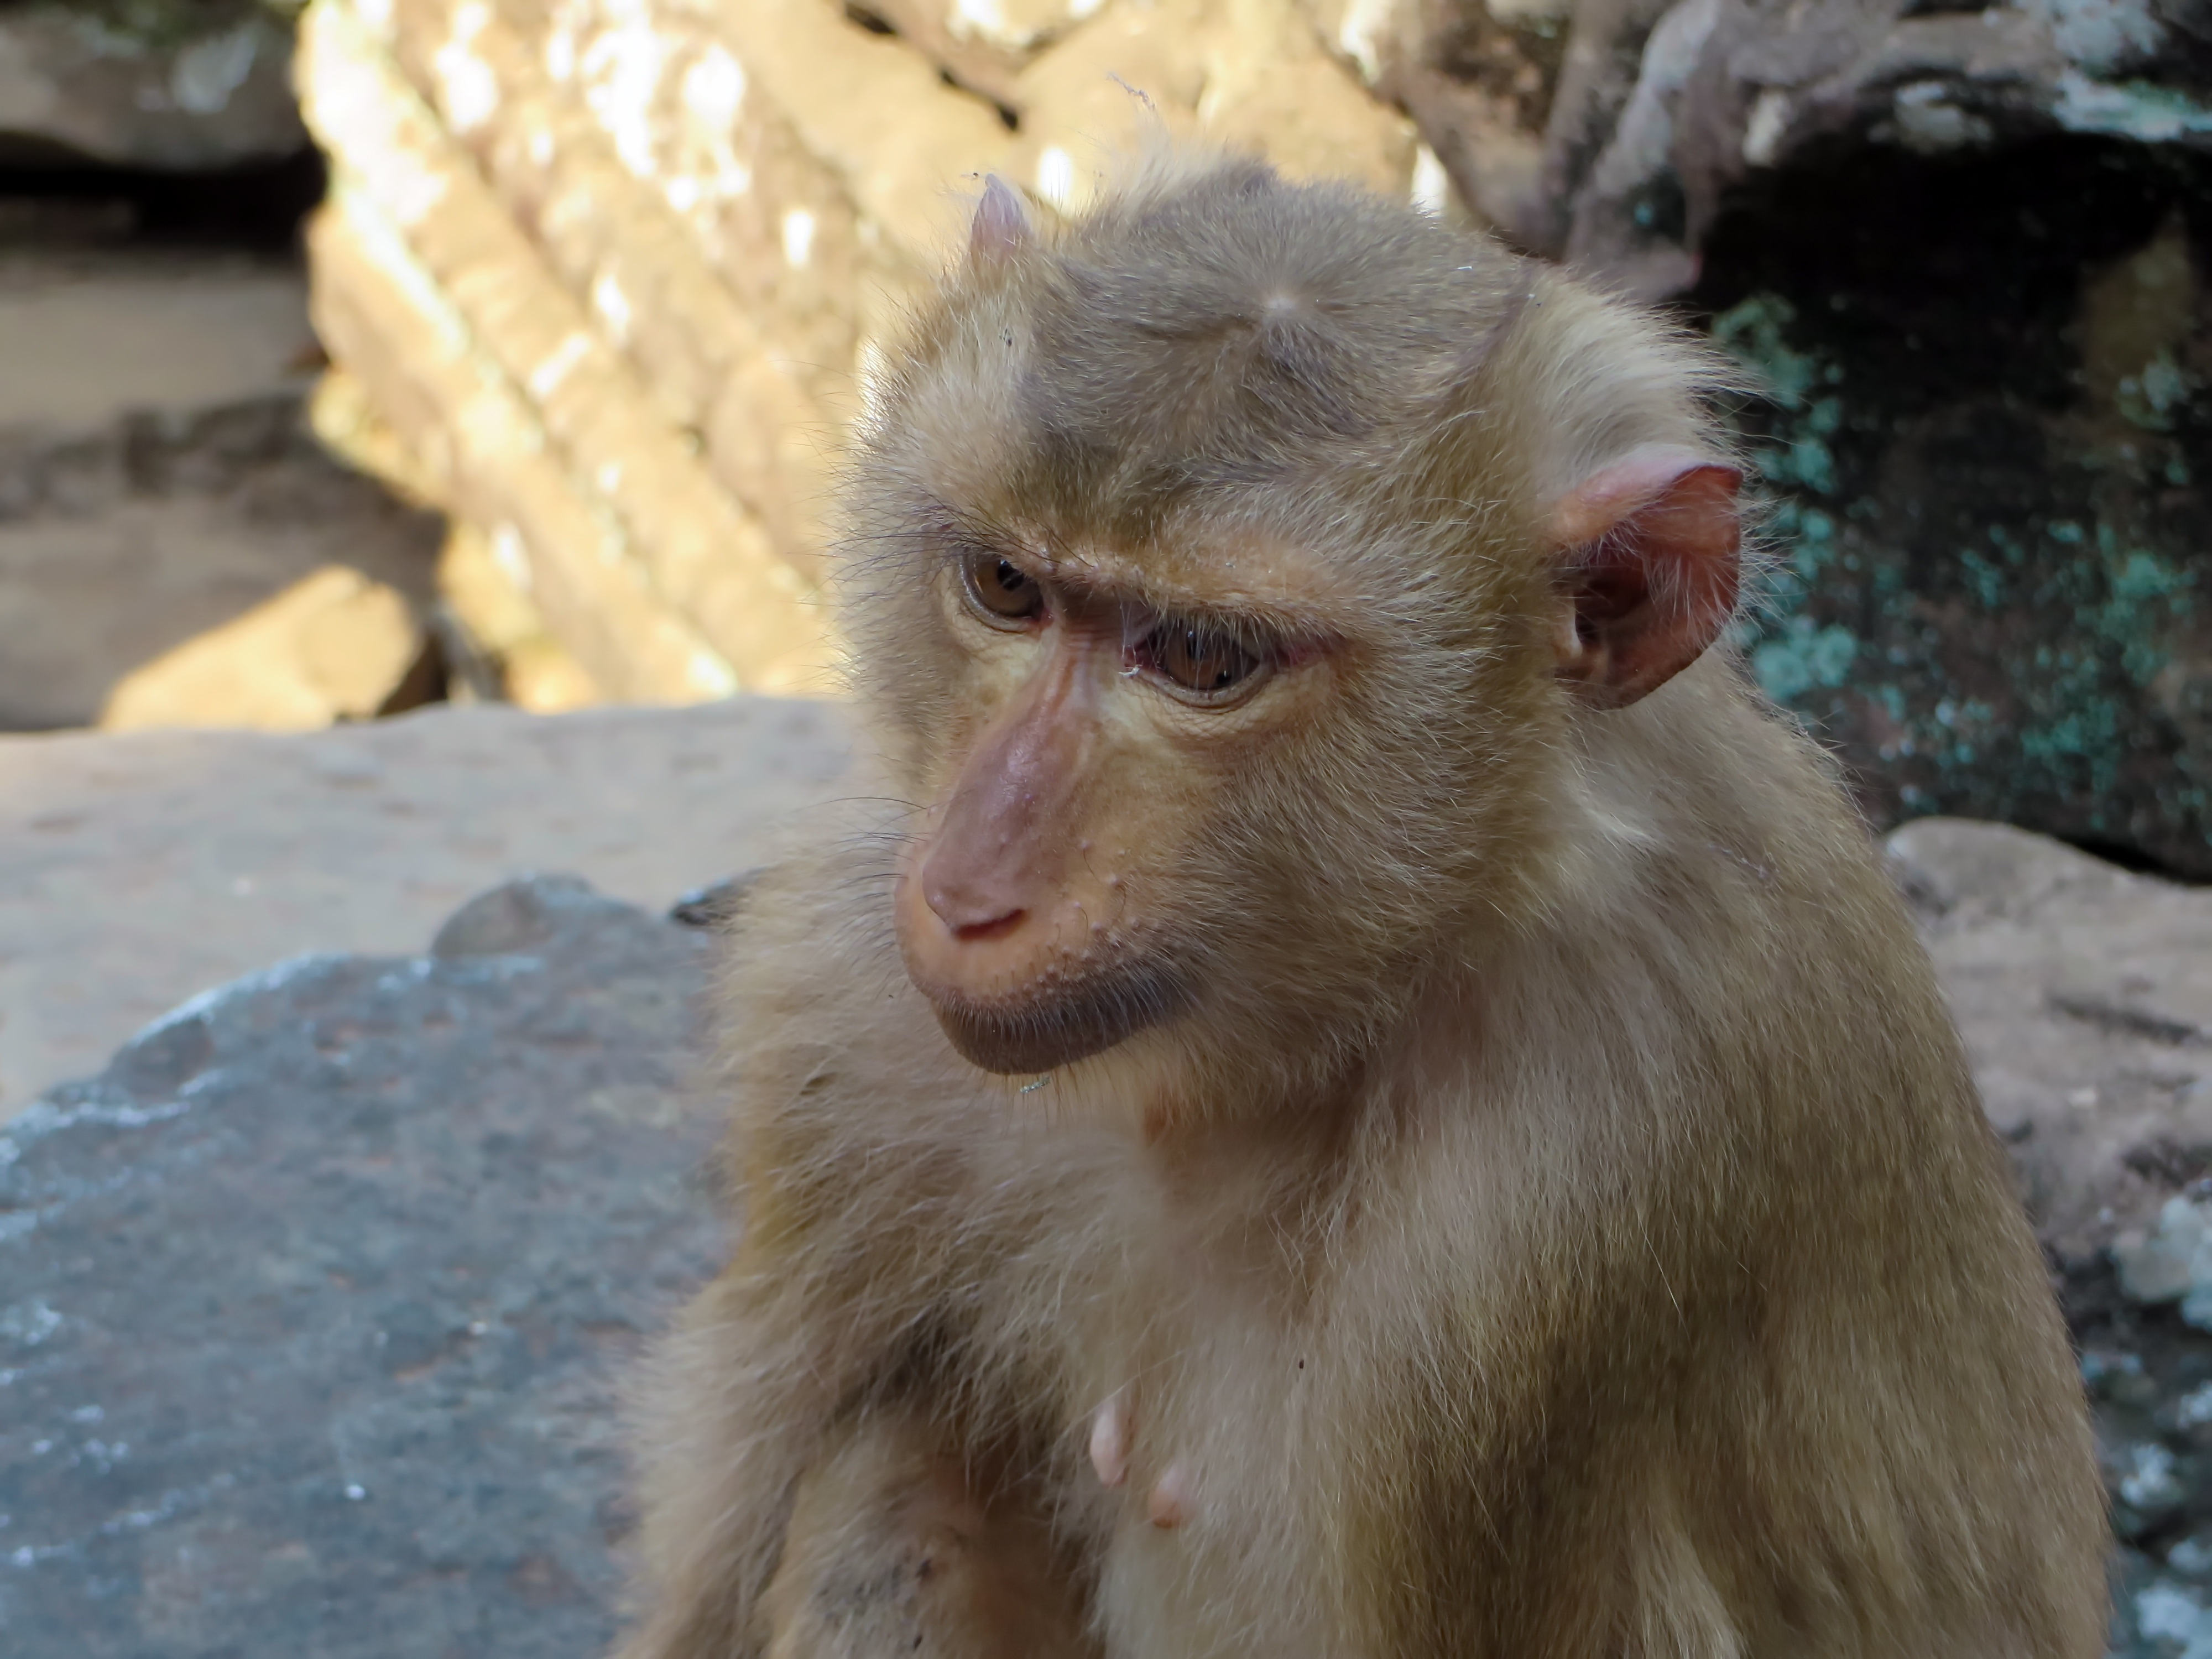
animal, wildlife, wild, zoo, mammal, monkey, fauna, primate, cambodia, look, vertebrate, macaque, old world monkey, capuchin monkey, japanese macaque, new world monkey, tufted capuchin, white headed capuchin